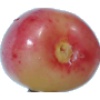
Label: Cherry Rainier 1